Fashion merchandising

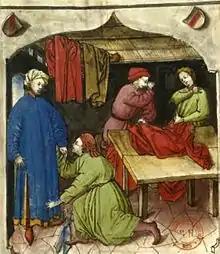

During ancient times, individuals shopped in markets for goods. The ancients were attracted to rare fashions that brought variation and excitement into their lives. These markets have transformed into today's department, specialty, and discount retailers. For many years, businesspeople in the fashion industry were convinced that they could persuade consumers to desire their particular products. Fashion executives had no interest in the needs and wants of consumers. However, fashion personnel realized that they would have to adapt fashion items to the demands of consumers.